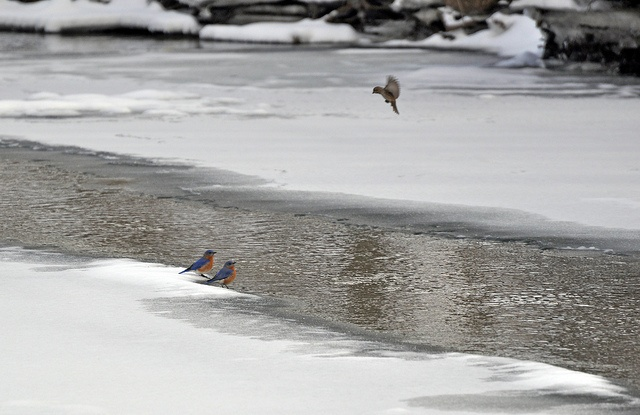
A trio of birds near a stream in the snow.
Two small birds standing next to a river in the snow.
Two small birds perched on the edge of the ice
Birds sit and fly together on the ocean shore.
Birds perched on the bank of a frozen stream.